Robert Hope-Jones

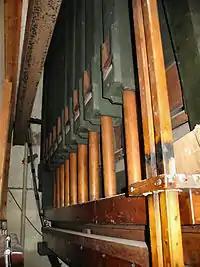
Hope-Jones 16 ft open wood pipes prior to removal from All Saints' Church, Upper Norwood

Robert Hope-Jones (9 February 1859 – 13 September 1914) was an English musician who is considered to be the inventor of the theatre organ in the early 20th century. He thought that a pipe organ should be able to imitate the instruments of an orchestra, and that the console should be detachable from the organ.